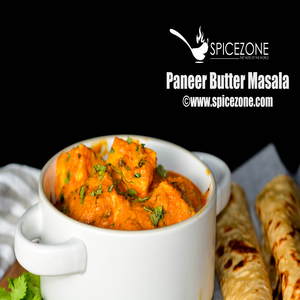
Dish: paneer